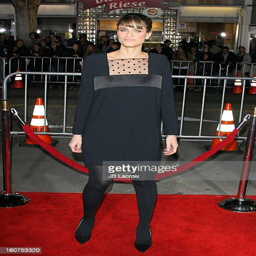
actor attends the premiere held